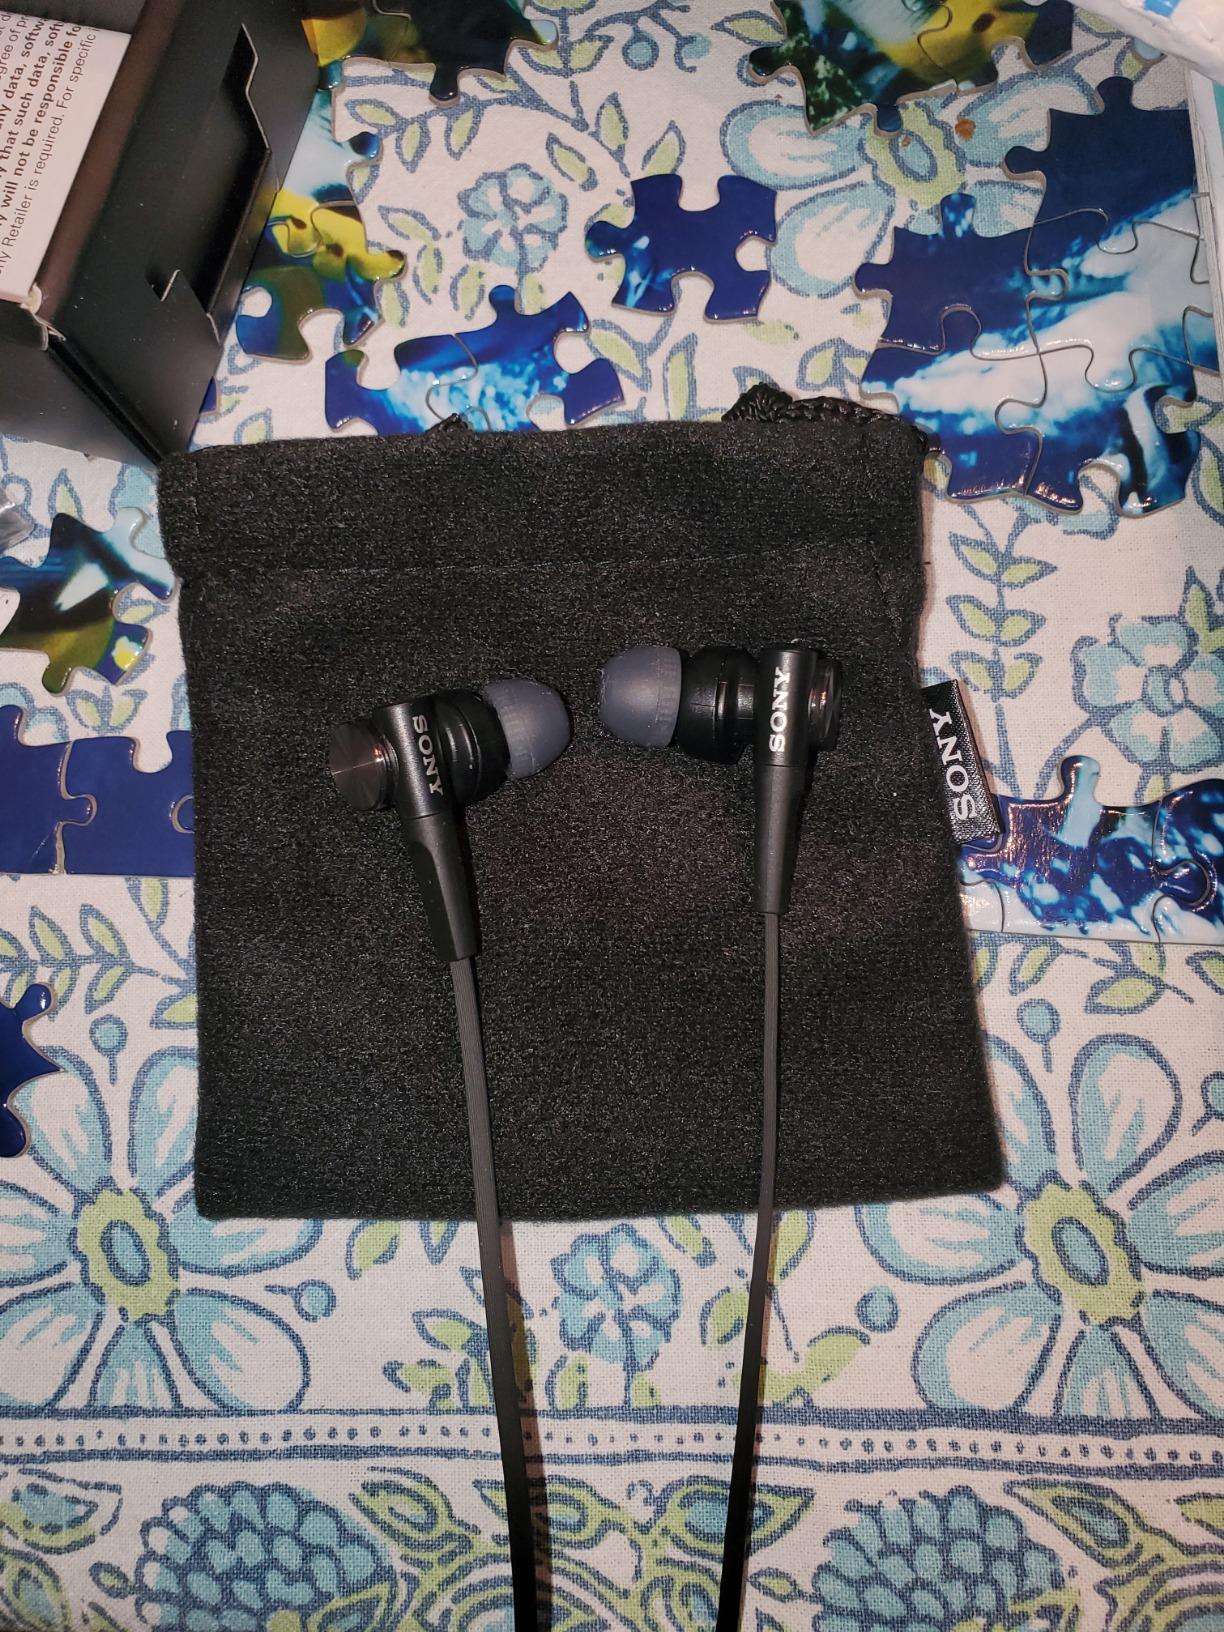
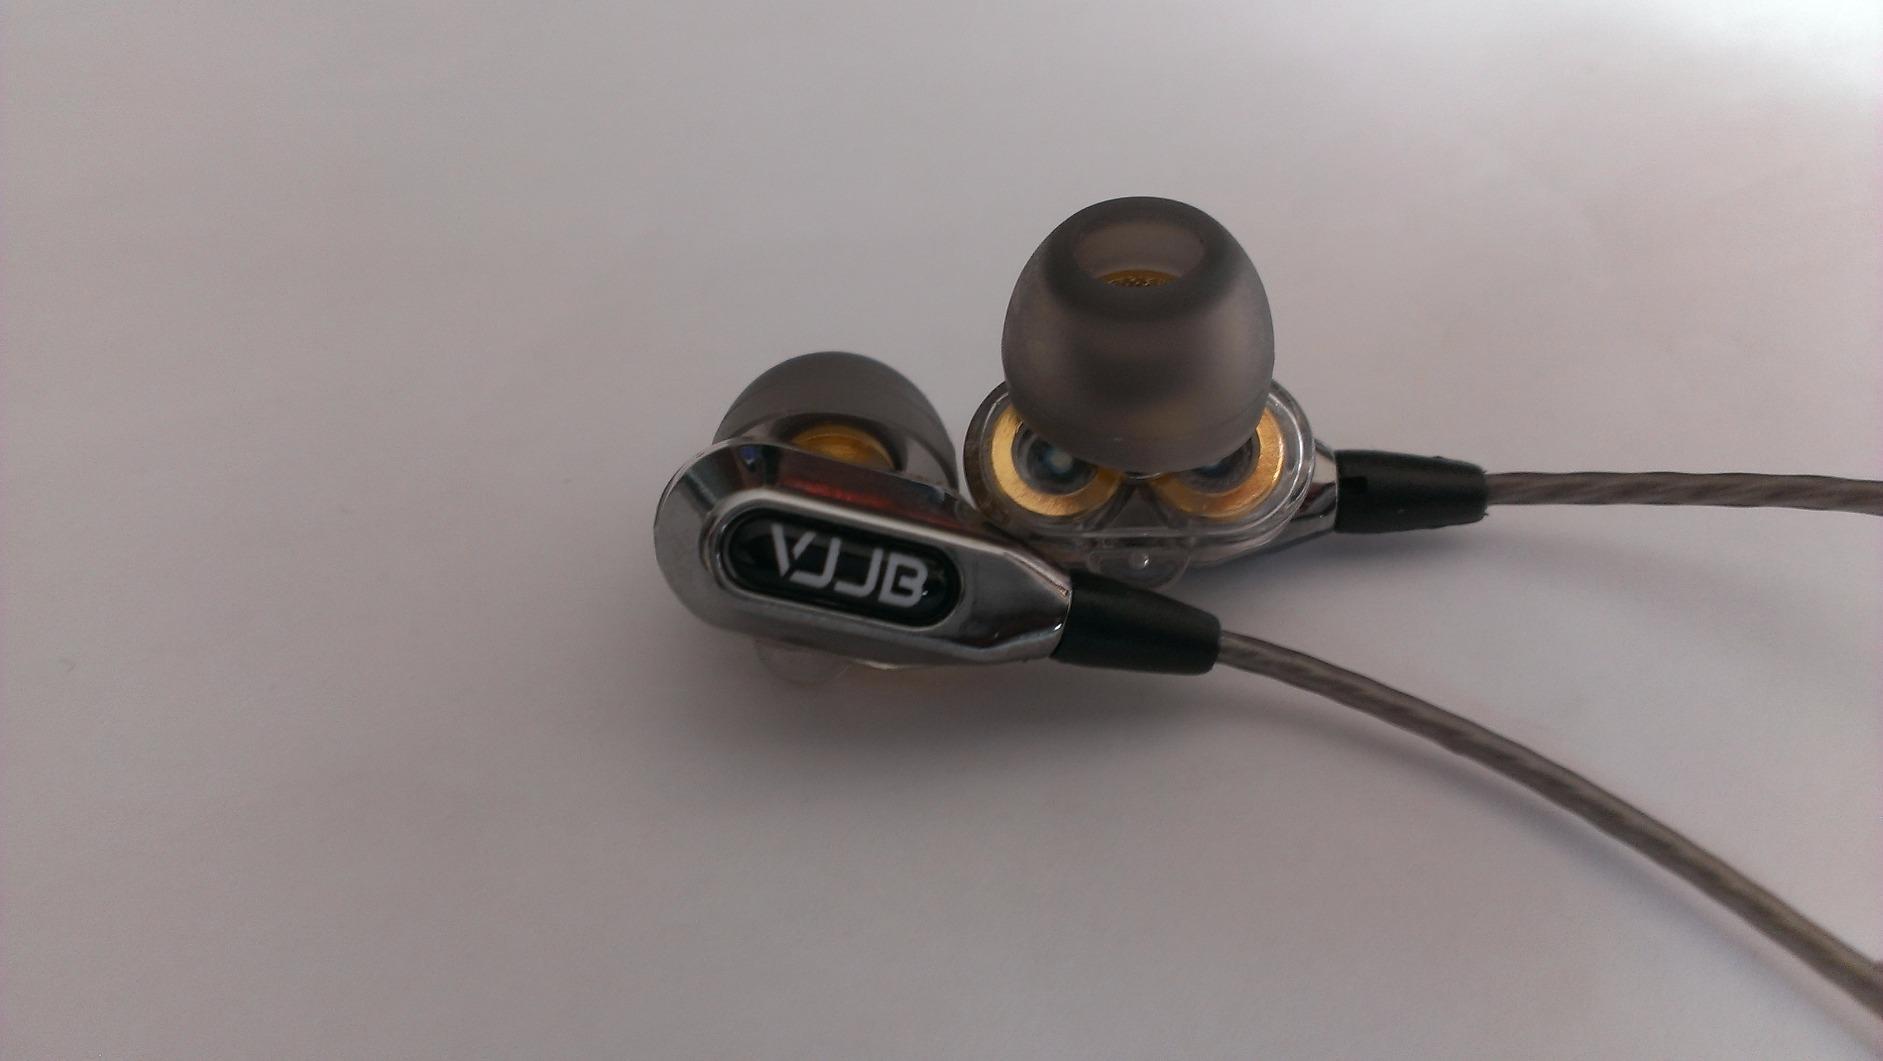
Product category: headphones
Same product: no